37 mm gun M3

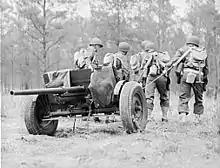
Manhandling a gun into position during training at Fort Benning, 1942. Note the raised wheel segments.

The 37 mm gun M3 is the first dedicated anti-tank gun fielded by United States forces in numbers. Introduced in 1940, it became the standard anti-tank gun of the U.S. infantry with its size enabling it to be pulled by a jeep. However, the continuing improvement of German tanks quickly rendered the 37 mm ineffective and, by 1943, it was being gradually replaced in the European and Mediterranean theaters by the more powerful British-developed 57 mm gun M1. In the Pacific, where the Japanese tank threat was less significant, the M3 remained in service until the end of the war, but some 57mm guns were issued.